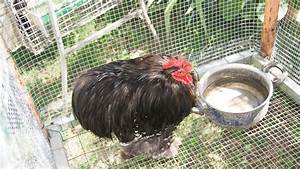
Label: gallina